Live streaming

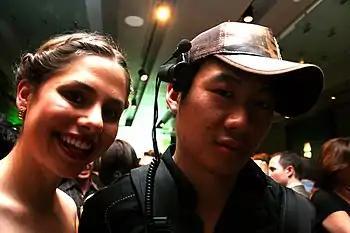
Twitch co-founder Justin Kan wearing a lifecasting setup

Lifestreaming, also known as lifecasting, is the practice of continuously broadcasting various aspects of one's daily life to an online audience. This modern phenomenon allows people to share even mundane events in real-time, giving viewers an intimate look into someone's routine.